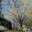
Label: maple_tree